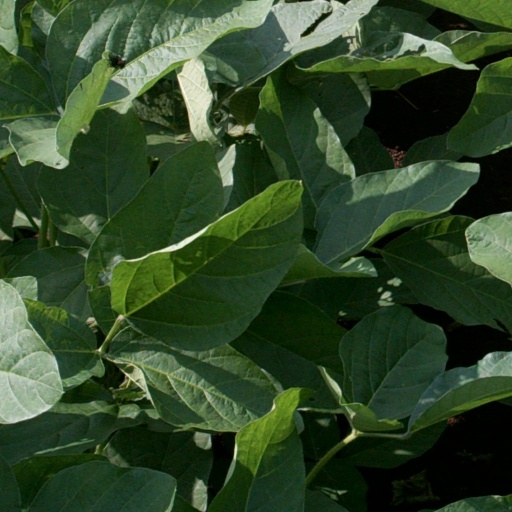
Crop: soybean